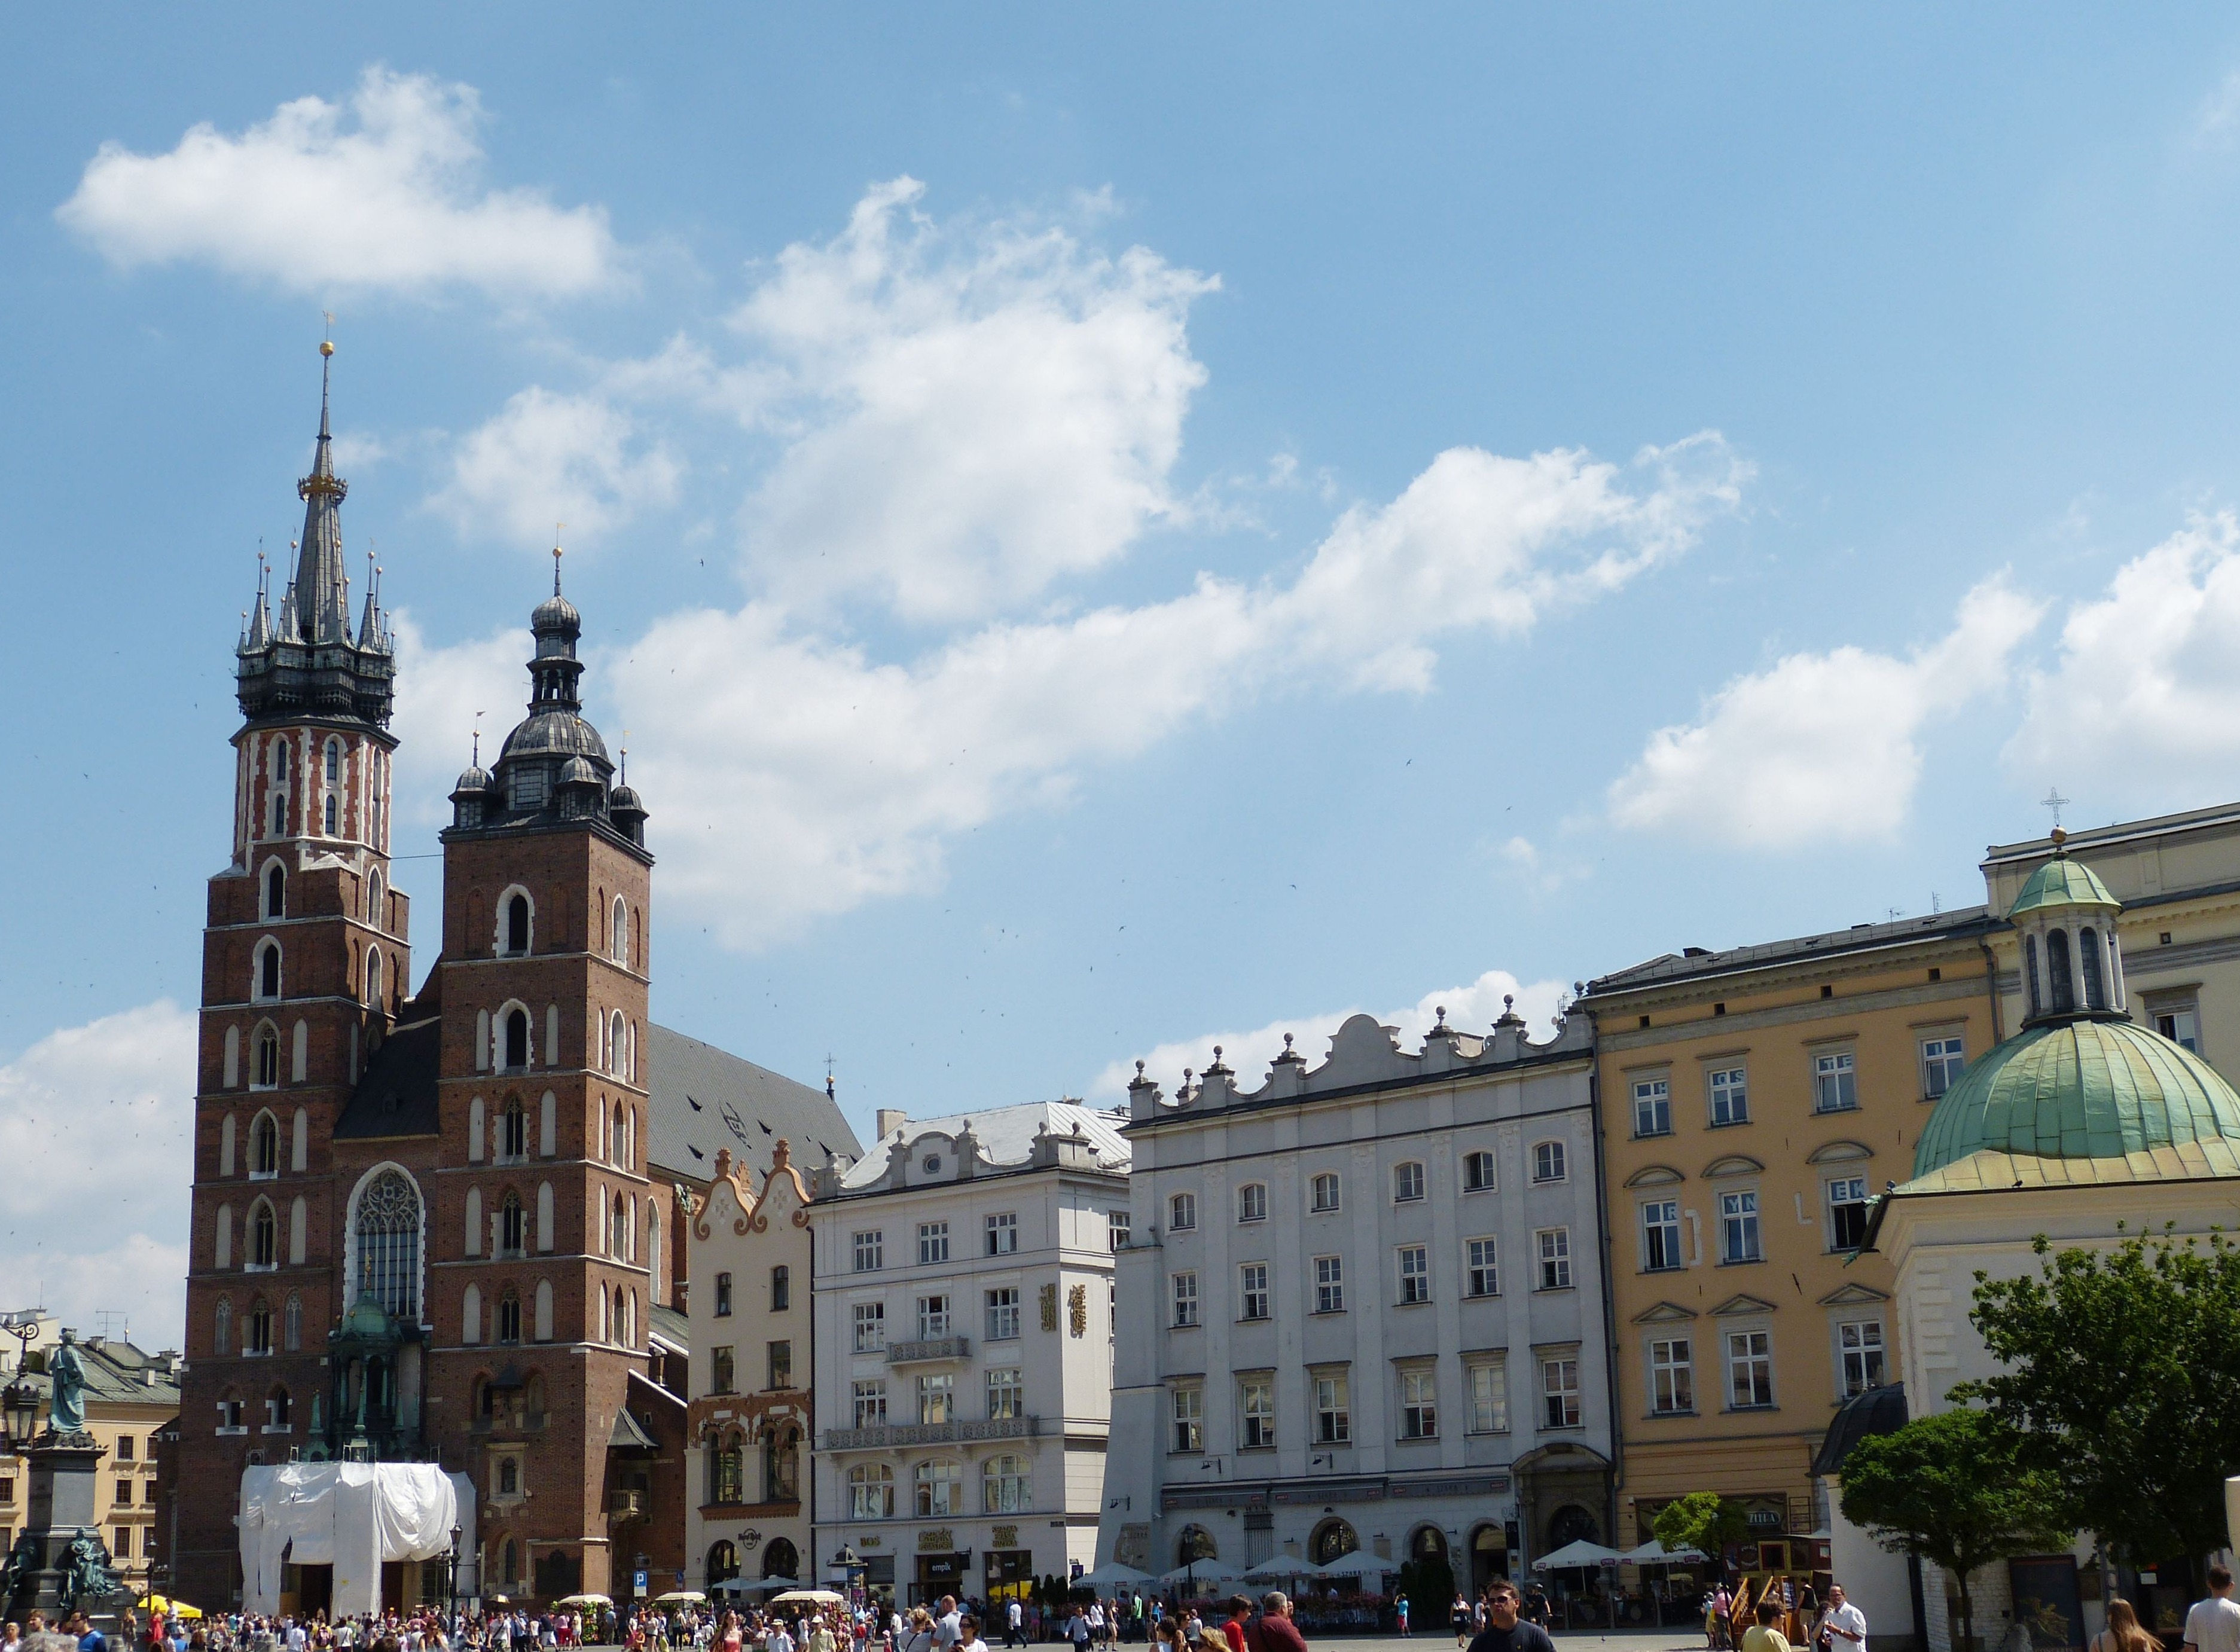
town, city, cityscape, downtown, tower, space, plaza, landmark, market, marketplace, church, tourism, gothic, public space, steeple, poland, town square, historically, krakow, old market, tours, st mary's church, human settlement